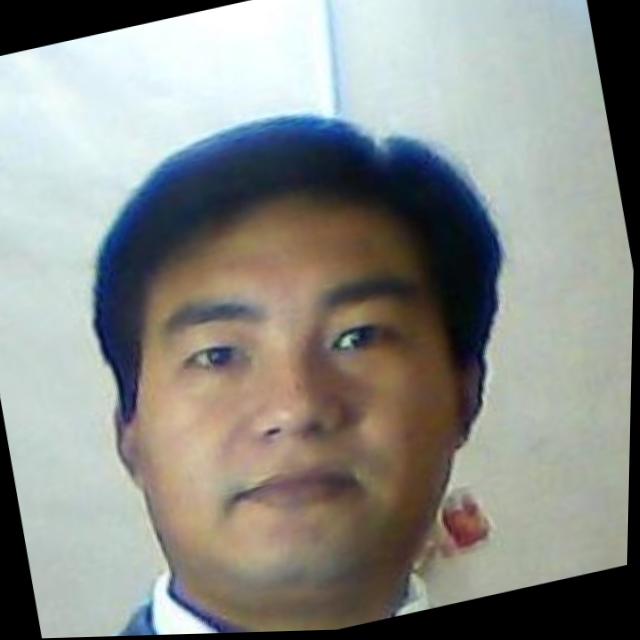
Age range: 21-44